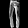
Label: Trouser